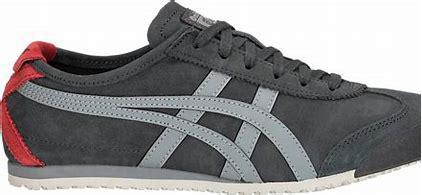
Brand: Onitsuka
Model: Tiger Onitsuka Tiger Mexico 66